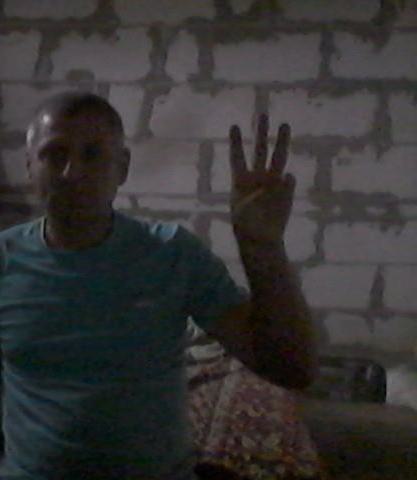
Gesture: three